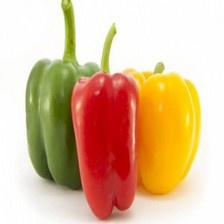
Label: capsicum